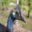
Label: bird